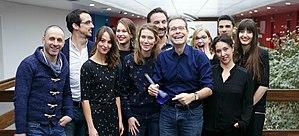
L'équipe de Matière Grise - RTBF
Matière Grise est un magazine TV de vulgarisation scientifique diffusé sur les chaînes de la RTBF - Télévision publique belge francophone. Ses créneaux de programmation principaux sont sur la Une le mercredi en deuxième partie de soirée, le samedi après-midi et le dimanche matin.